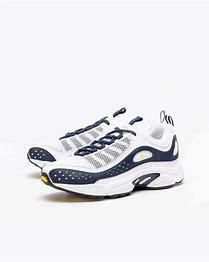
Brand: Reebok
Model: Daytona DMX Ii